Charles Schofield

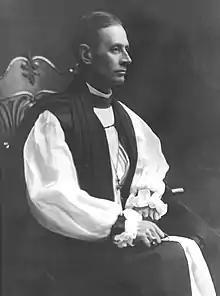
Bishop Charles D. Schofield

He was educated at Windsor, Nova Scotia and Edinburgh Theological College and ordained deacon in 1897 and priest in 1898. After a curacy at St Mary's, Portsea, Portsmouth he was Rector of Hampton, New Brunswick then Sydney, Nova Scotia. After this he was Dean of Fredericton (1907–1915) and then in 1916 Dean of Columbia, based in Victoria, British Columbia. A year later he became the Bishop of British Columbia, a position he held for twenty years. At some point, he became a Doctor of Divinity.